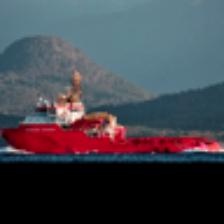
Label: NonHuman